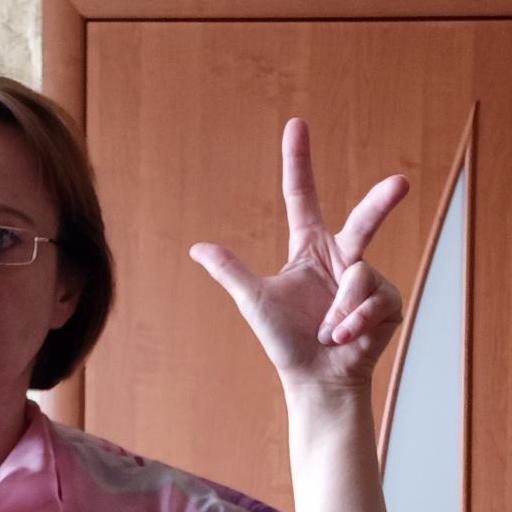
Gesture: three2